Parveen Yaqoob

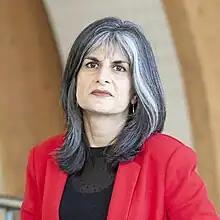
Yaqoob in 2024

Parveen Yaqoob is a professor of Nutritional Physiology at the University of Reading. She is currently the Pro-Vice-Chancellor for Research & Innovation and is serving as Deputy Vice-Chancellor. She has made significant contributions to the science of diet, health, ageing and immune function/inflammation, as well as to higher education in the UK. She also acts as non-executive director for the Royal Berkshire NHS Foundation Trust.